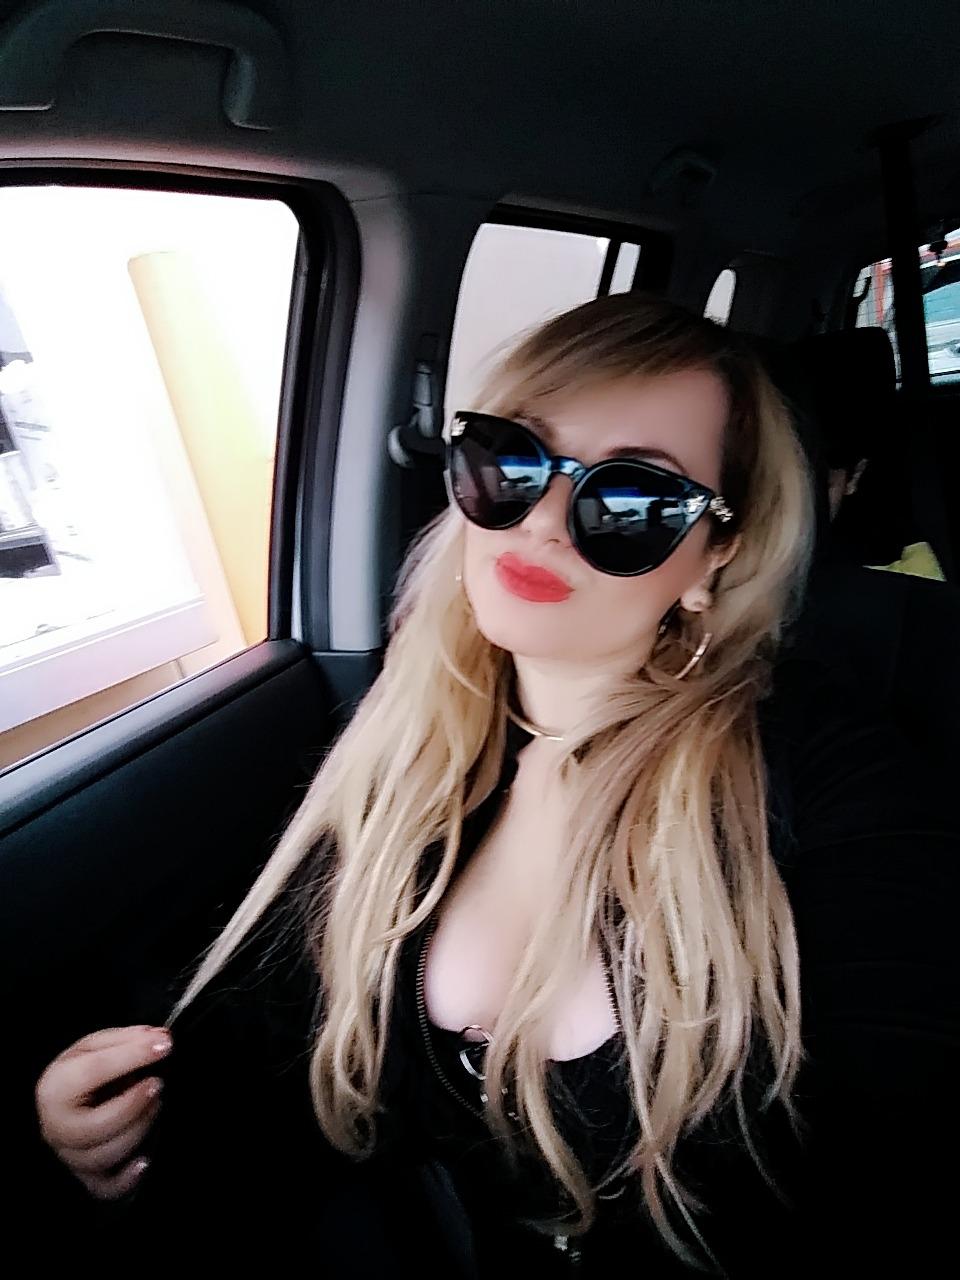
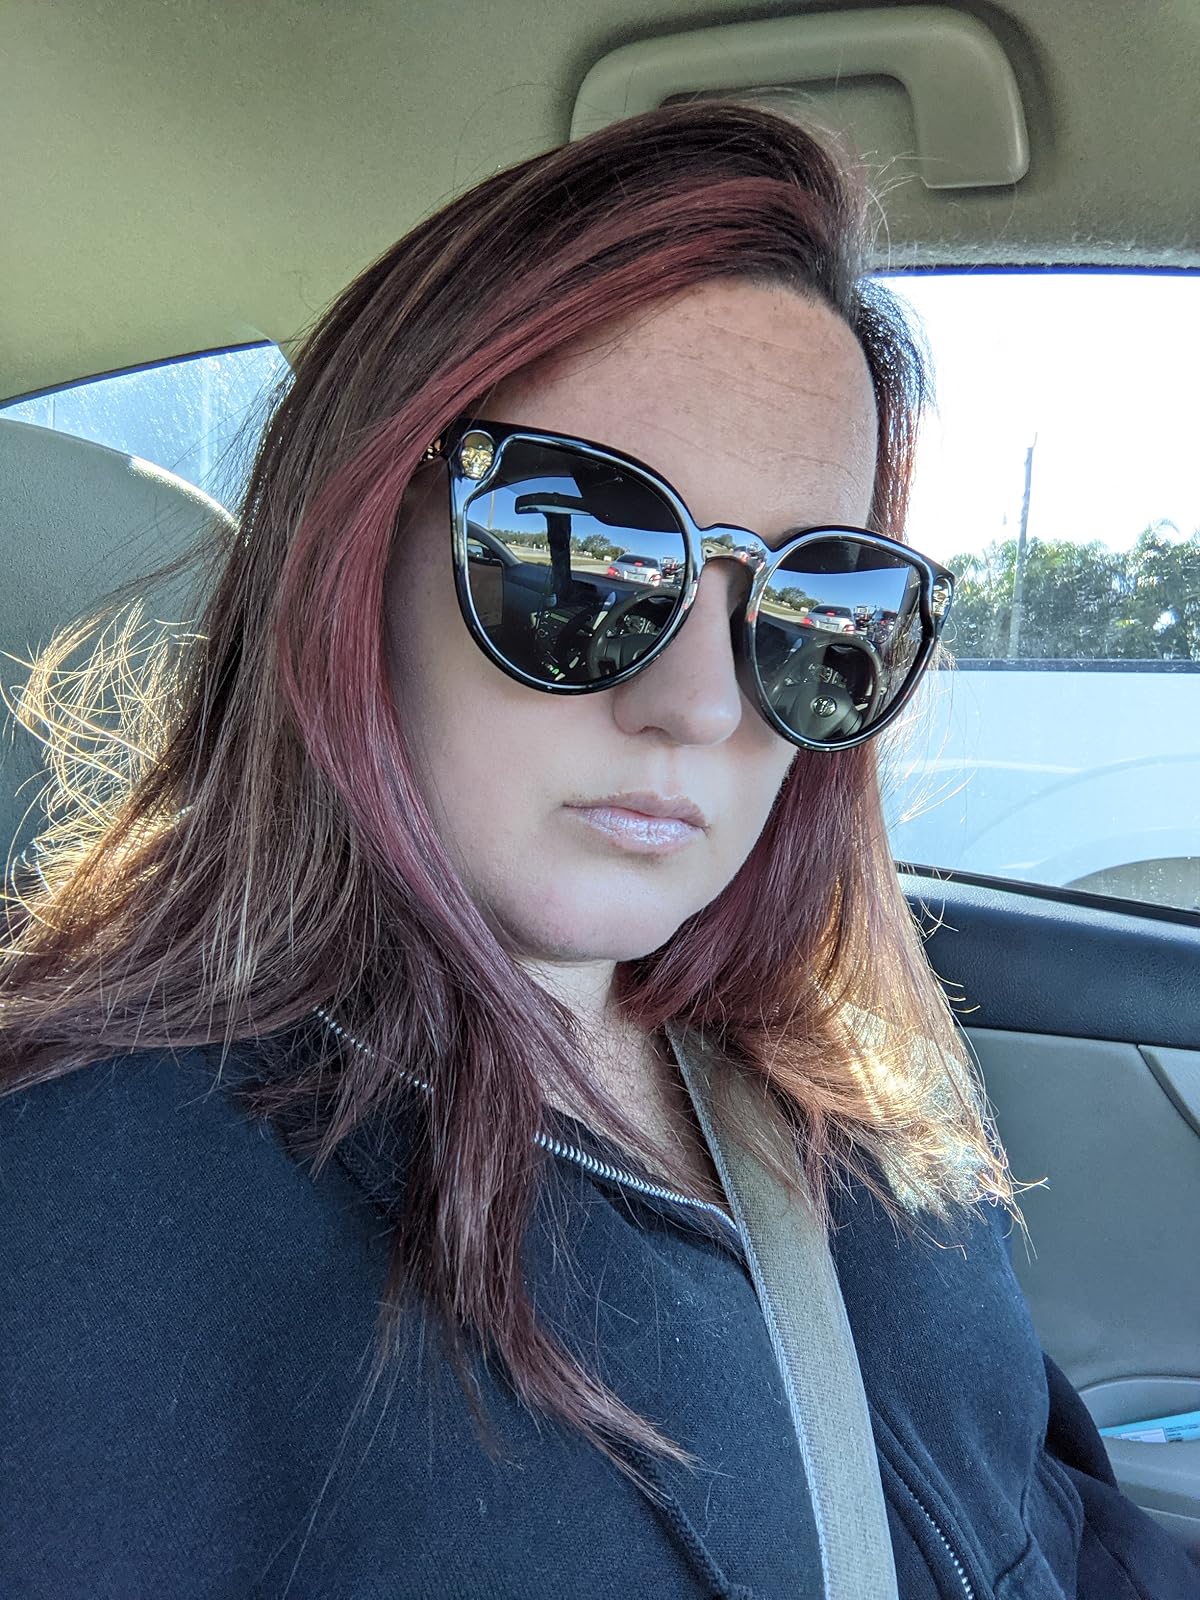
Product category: accessories_sunglasses
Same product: yes